Verrado High School

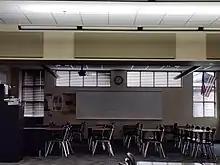
An open classroom at Verrado High School

Verrado High School was designed by architecture firm Orcutt/Winslow Partnership and constructed by Adolfson and Peterson Construction, who had previously worked with the AFUHSD on the second phase of Desert Edge High School in 2005. Other companies involved with the project included landscaping company Sloat Landscape, structural engineer KPFF Consulting Engineers, and energy consultant Quest Energy Group. Verrado developer DMB Associates donated land for the school and provided $2.25 million for construction. Initial plans for the building included a television studio, art room, choir room, and dance room.